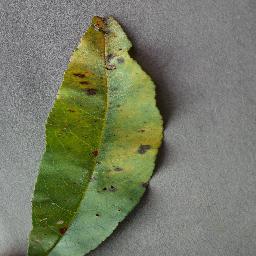
Label: Peach___Bacterial_spot